Ganghoe

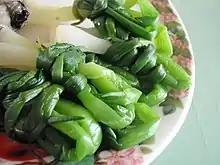
"Jjokpa-ganghoe" (scallion bundles)

 is a variety of "hoe" dish of rolled and tied ribbons made with blanched vegetables such as "minari" ("Oeananthe javanica") and "silpa" (thread scallions). Sometimes, the vegetables are bundled into ribbons, while other times, they are tied around layered ingredients such as "pyeonyuk" (pressed meat slices), egg garnish, and chili threads or blanched seafood (called "sukhoe"). Vegetarian versions are a part of Korean temple cuisine. "Ganghoe" is usually dipped in "chojang", the mixture made of gochujang and vinegar.